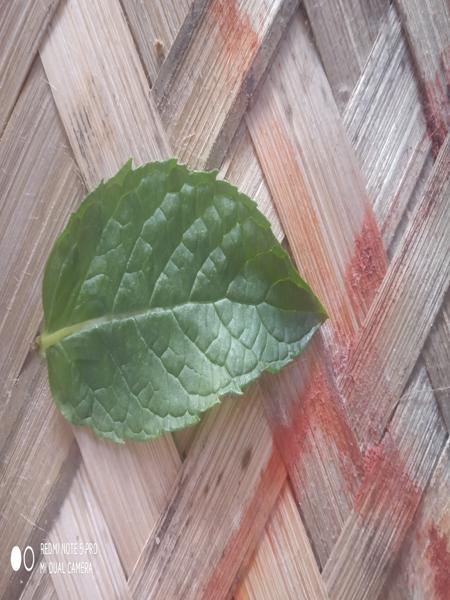
Plant: Mint